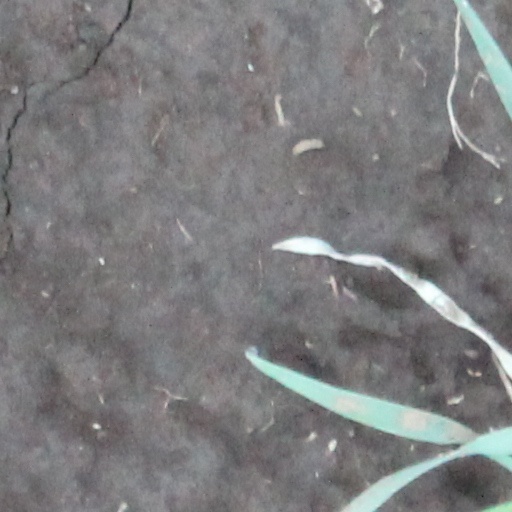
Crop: wheat